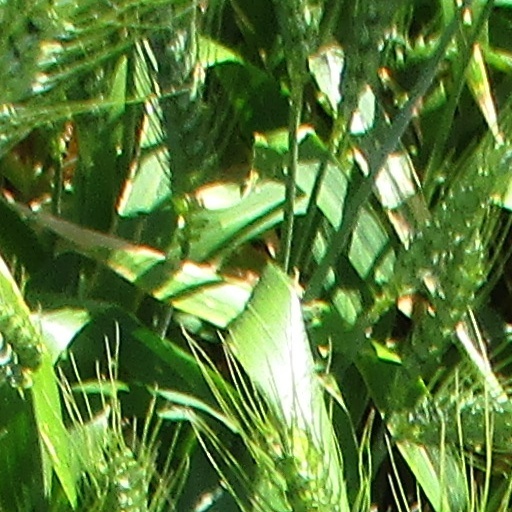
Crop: wheat